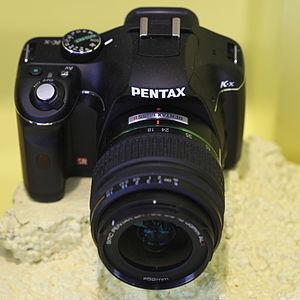
Le Pentax K-x est un appareil photographique reflex numérique annoncé le 16 septembre 2009. Il a pris la suite du Pentax K-m.